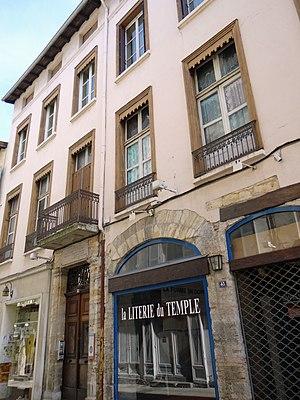
Vienne - Maison au 43 rue des Clercs où est mort Laurent Mourguet
Laurent Mourguet, né le 3 mars 1769 à Lyon et mort le 30 décembre 1844 à Vienne en Isère, est un marionnettiste français, créateur du célèbre Guignol.